New Bedford Whaling Museum

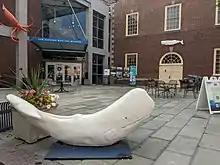
The entrance to the New Bedford Whaling Museum

On January 7, 1903, Ellis L. Howland, a news reporter for the "Evening Standard", presented a paper urging the establishment of a historical society and a museum: